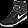
Label: Sneaker